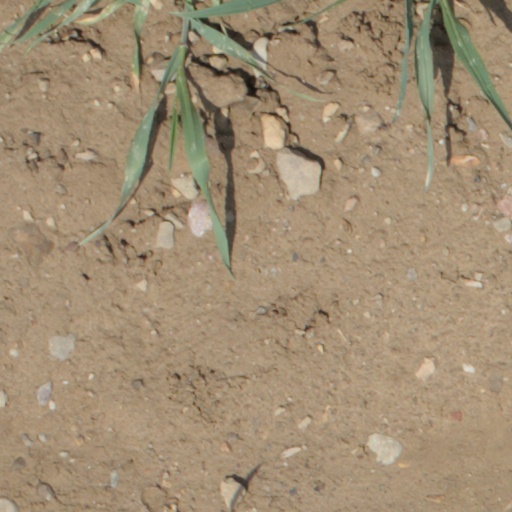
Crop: wheat